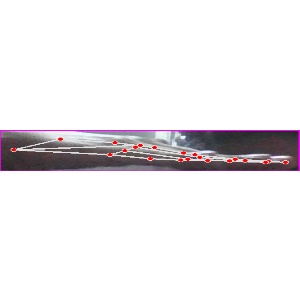
अक्षर: ज